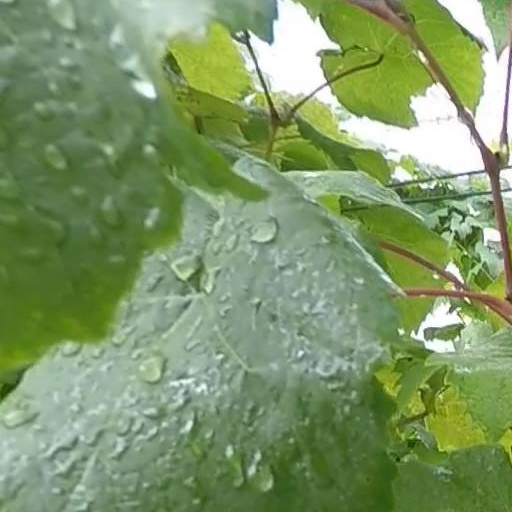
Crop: grape